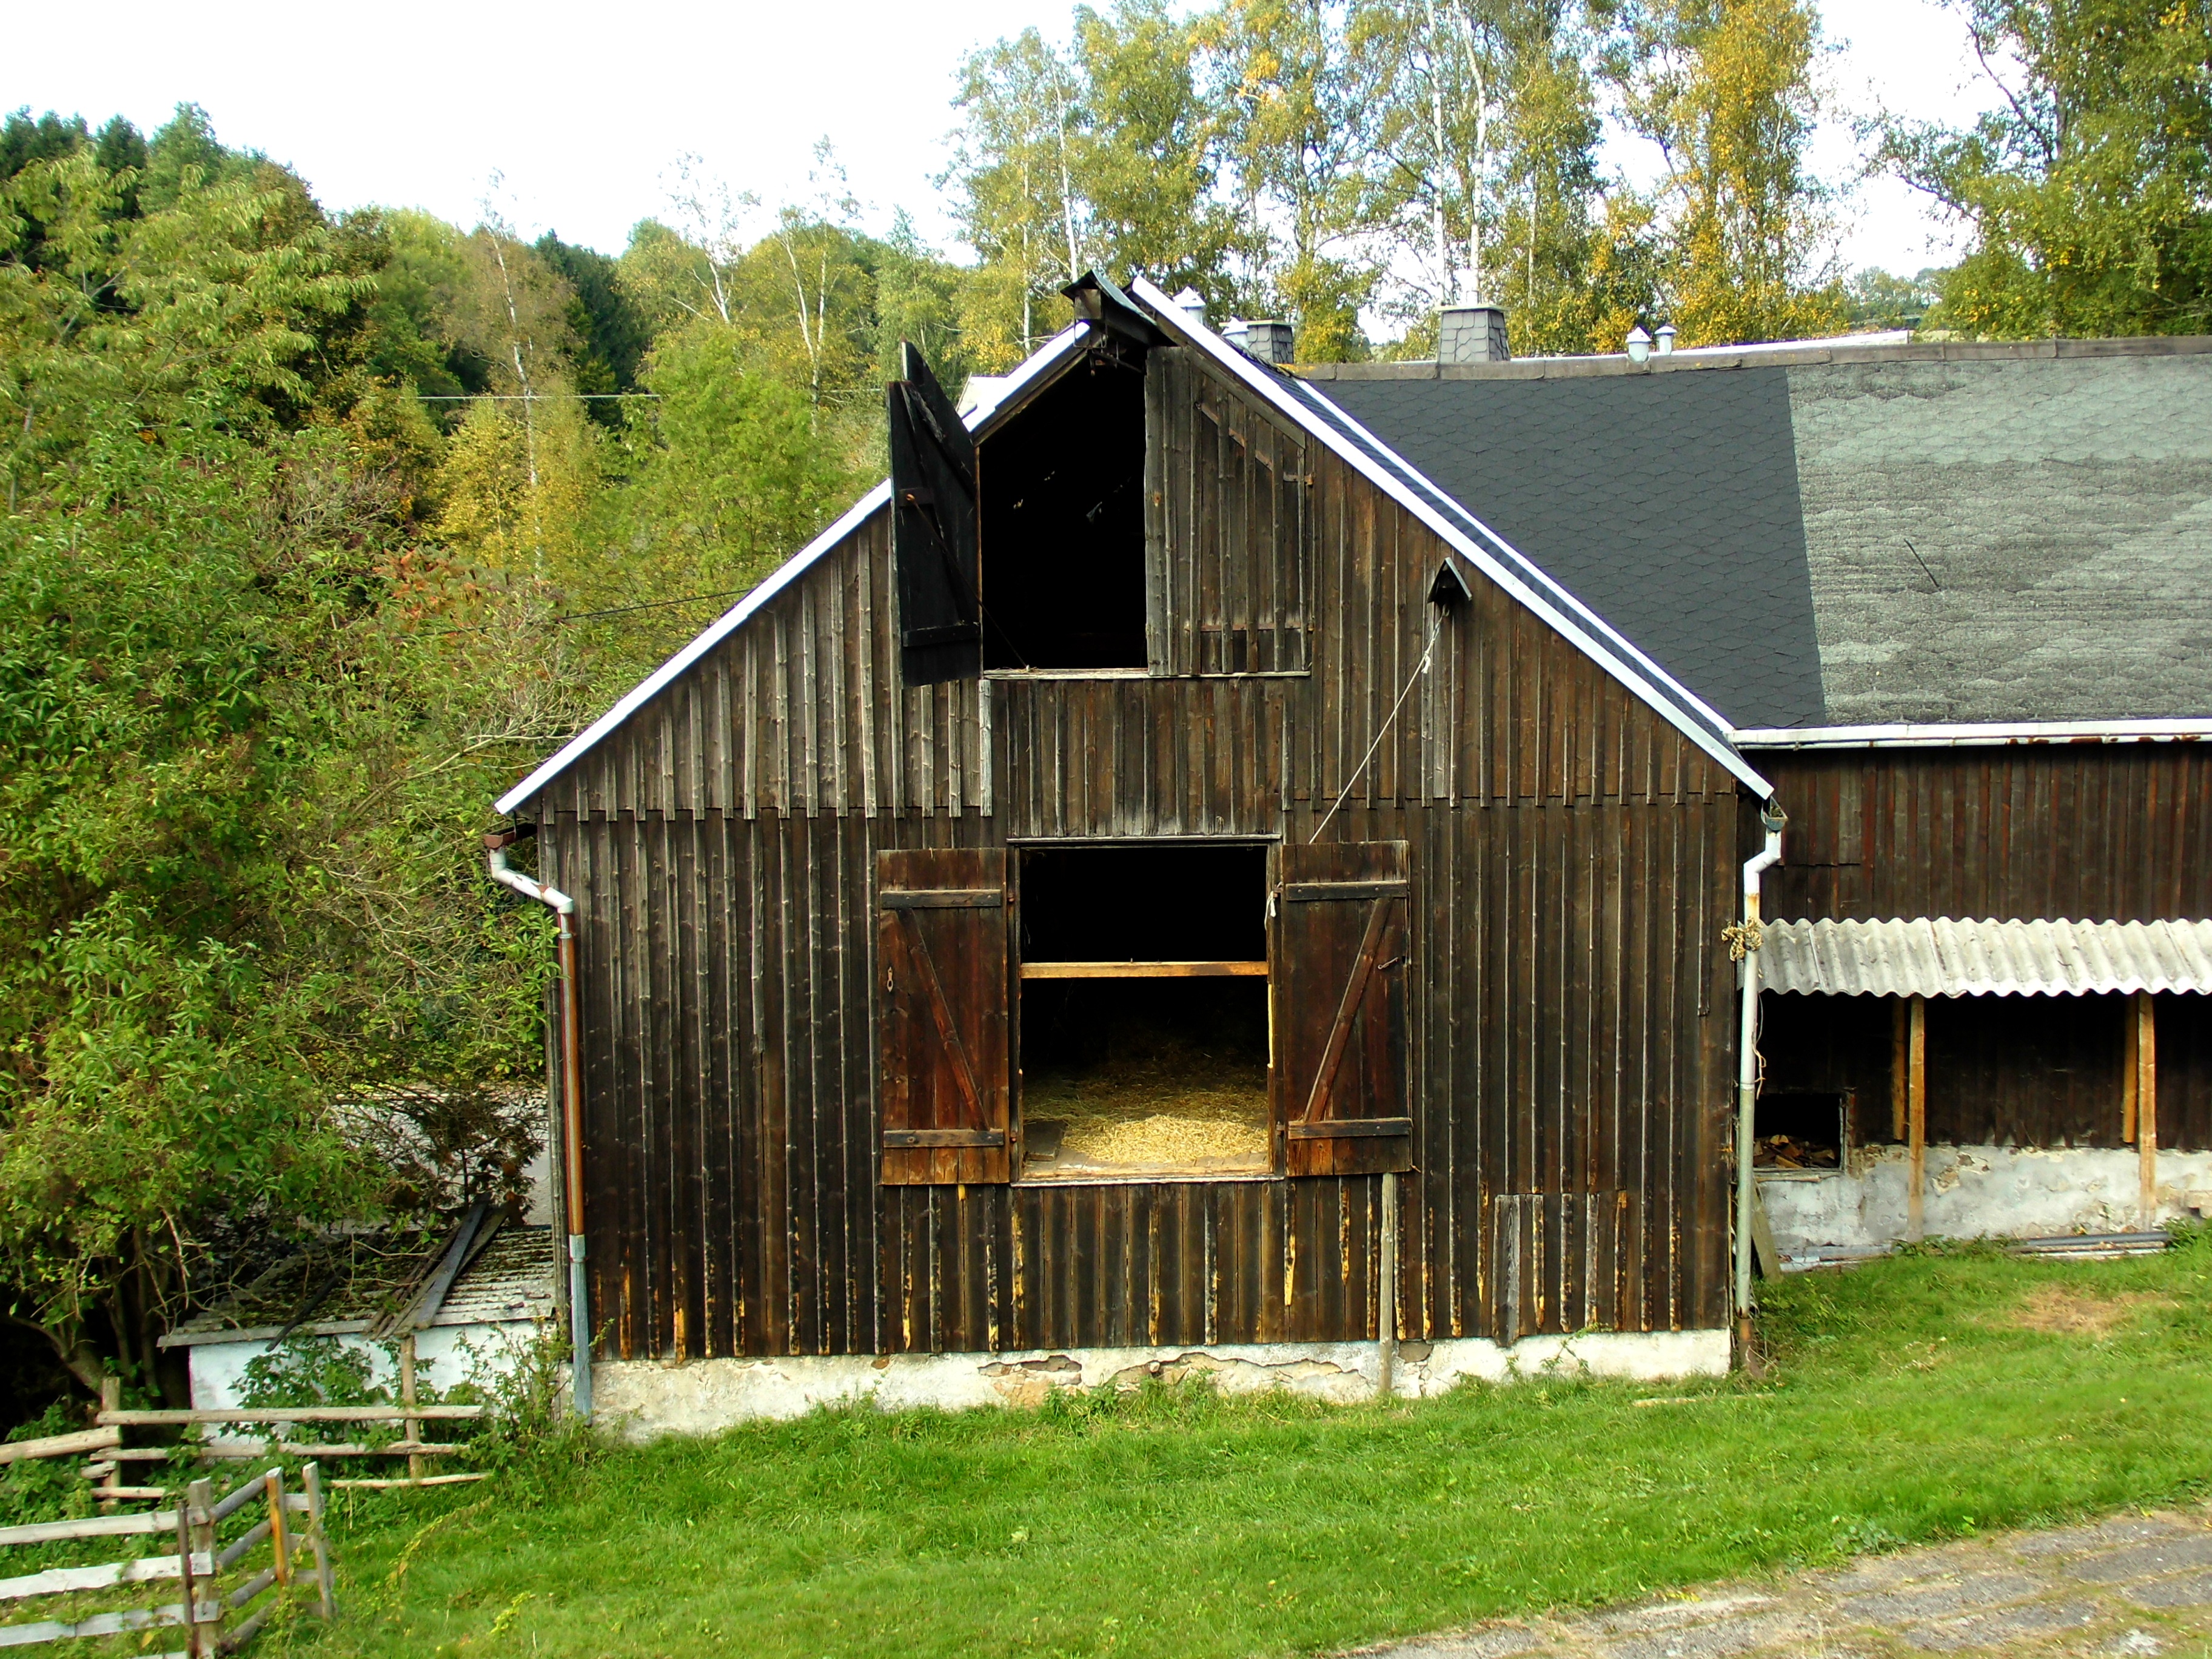
farm, building, barn, home, shed, hut, shack, cottage, backyard, scale, agriculture, stock, log cabin, real estate, scheuer, threshing floor, outdoor structure